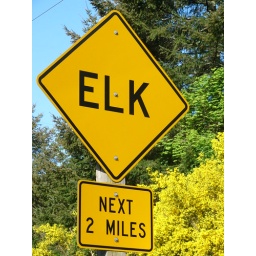
Not a road sign you see every day in New Jersey...